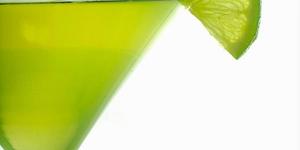
coctel margarita